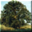
Label: oak_tree